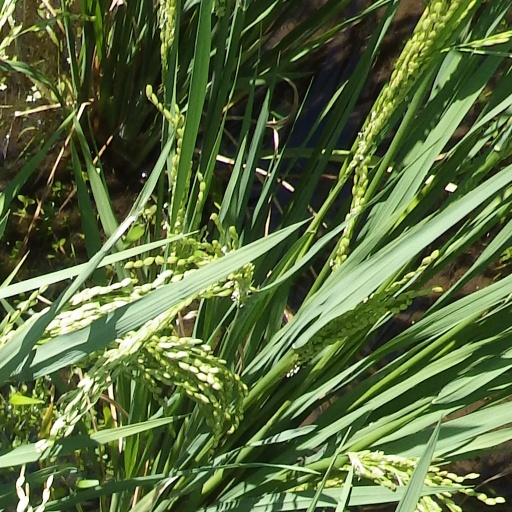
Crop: rice